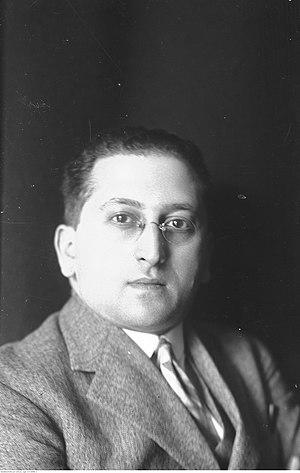
Ferdynand Zweig (1896-1988) - un économiste polonais